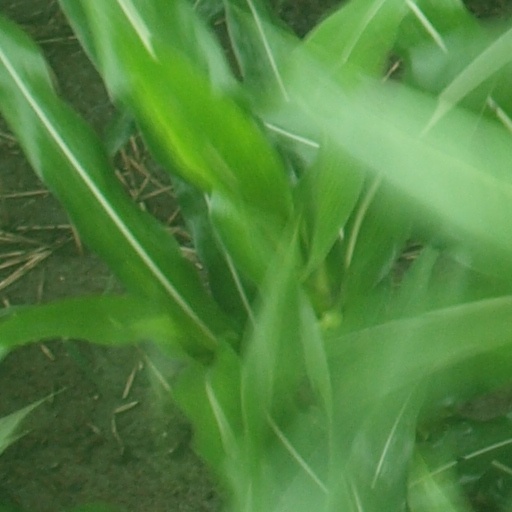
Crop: maize; corn